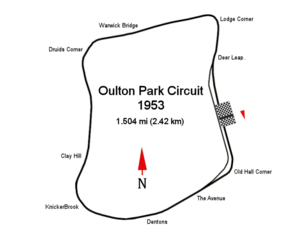
Le British Empire Trophy était une course automobile du British Racing Drivers' Club, disputée au Royaume-Uni entre 1932 et 2003.